Bronocice pot

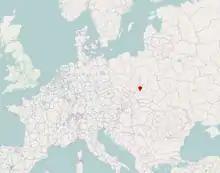
Position of Bronocice

The image on the pot is one of the oldest well-dated representations of a four-wheeled vehicle in the world. It suggests the existence of wagons in Central Europe as early as in the late 4th millennium BCE. They were presumably drawn by aurochs whose remains were found with the pot. Their horns were worn out as if tied with a rope, possibly a result of using a kind of yoke.